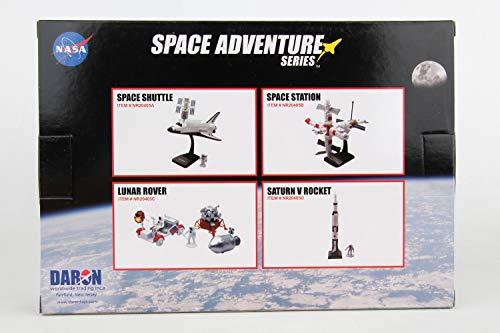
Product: Daron Space Adventure Lunar Rover Playset
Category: Toys & Games | Play Vehicles | Vehicle Playsets
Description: Great Condition.
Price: $14.05
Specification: ProductDimensions:10x7x2inches|ItemWeight:4.2ounces|ShippingWeight:4.2ounces(Viewshippingratesandpolicies)|DomesticShipping:ItemcanbeshippedwithinU.S.|InternationalShipping:ThisitemcanbeshippedtoselectcountriesoutsideoftheU.S.LearnMore|ASIN:B00CMQW4XG|Itemmodelnumber:NR20405C|Manufacturerrecommendedage:8-15years